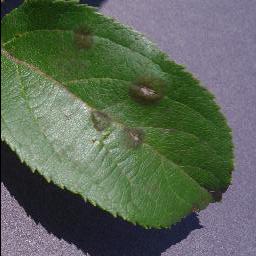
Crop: apple
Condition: scab